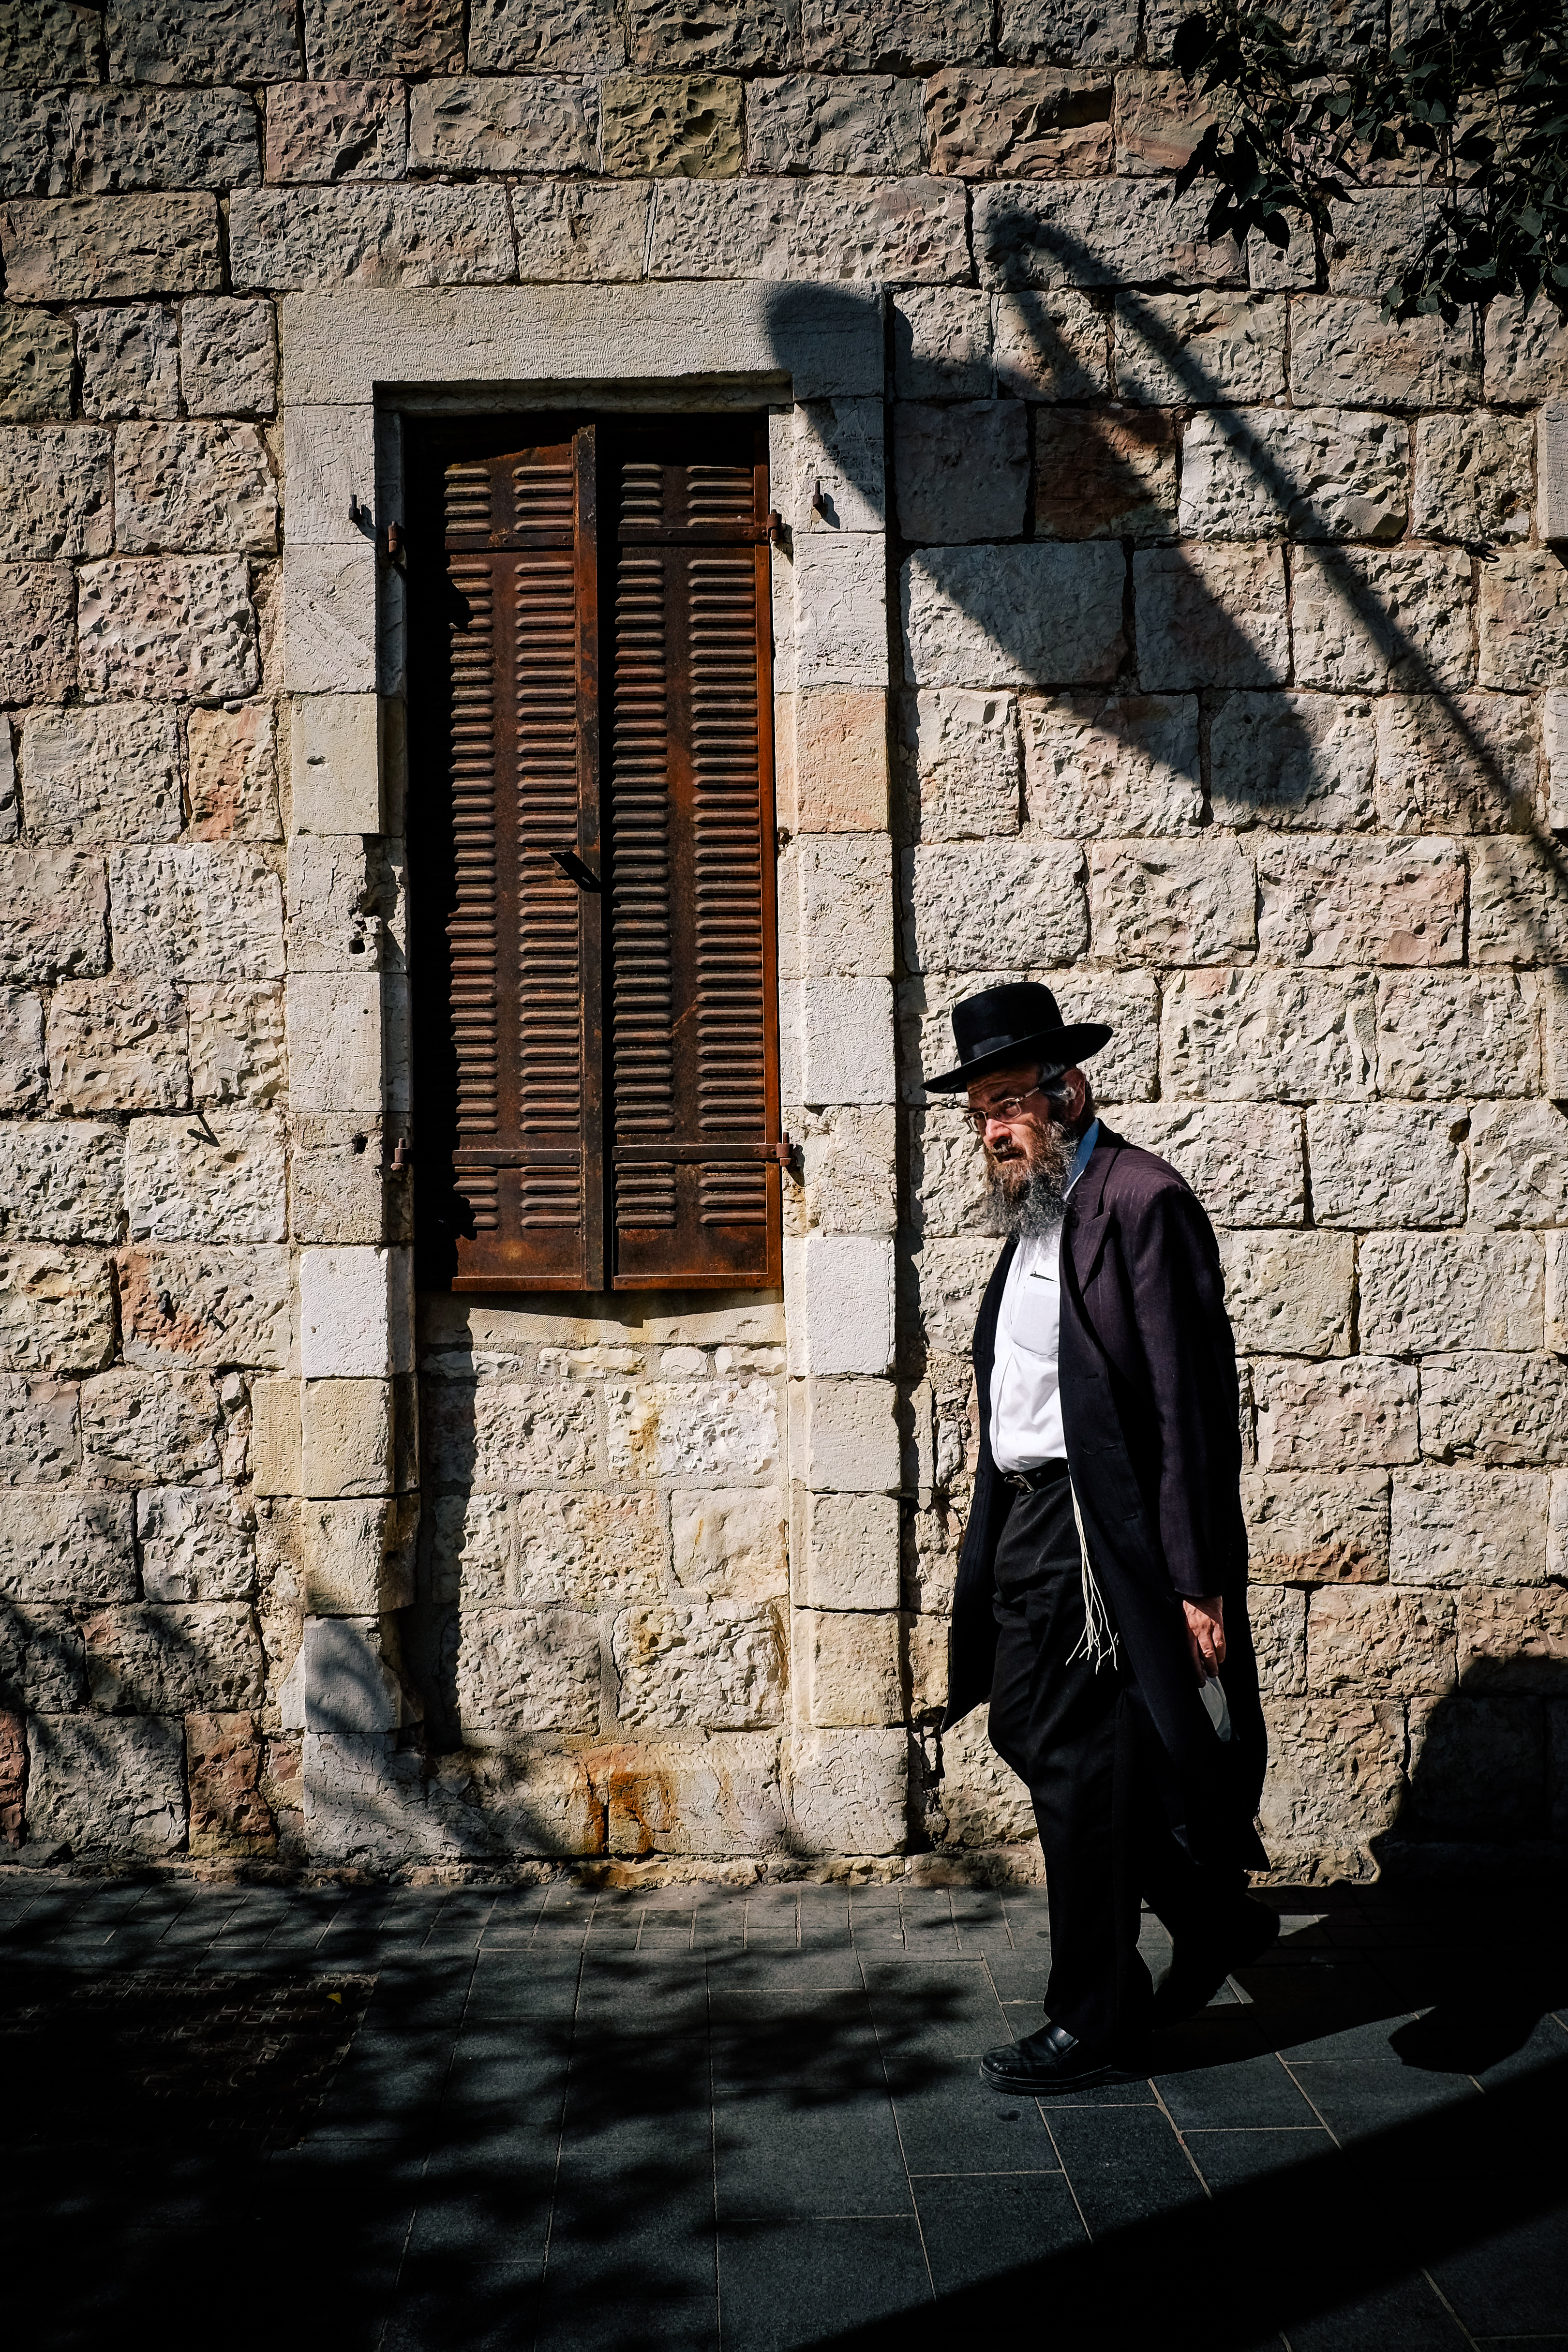
road, street, alley, wall, fujifilm, color, black, streetphotography, candid, infrastructure, photograph, image, orthodox, x100s, jerusalem, israel, theotherside, urban area